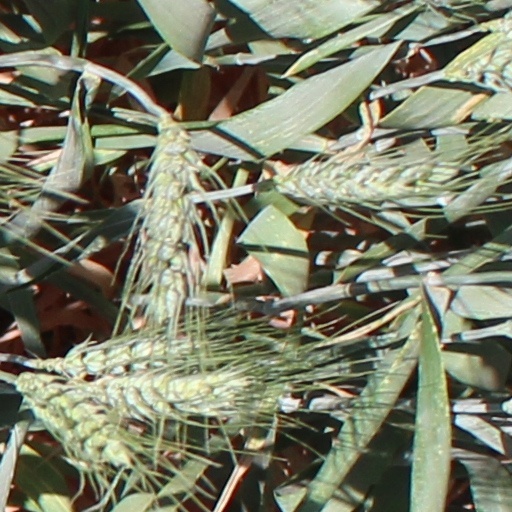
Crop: wheat